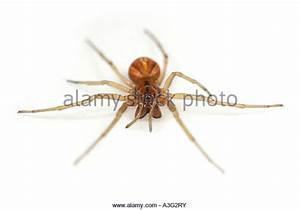
spider